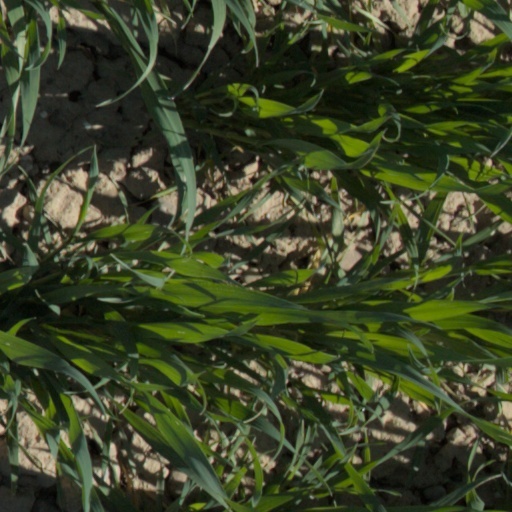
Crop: wheat